Treaty of Washington City

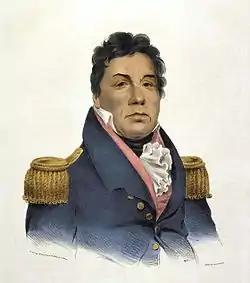
Pushmataha in 1824 a facsimile of a painting by Charles Bird King published in History of the Indian Tribes of North America.

Pushmataha met with President James Monroe and gave a speech to Secretary of War John C. Calhoun, reminding him of the longstanding alliances between the United States and the Choctaws. He said, "[I] can say and tell the truth that no Choctaw ever drew his bow against the United States ... My nation has given of their country until it is very small. We are in trouble."."